Michael Fracaro

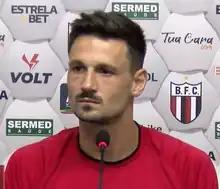
Michael in 2024

Michael Matias Fracaro (born 8 April 1995), known simply as Michael, is a Brazilian footballer who plays as a goalkeeper for Betim.